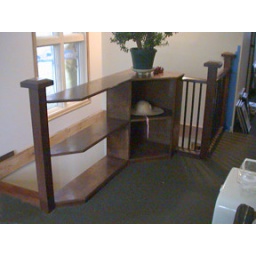
A Cabinet shelf I built for my brothers' house. One of the many things built in his house by me.